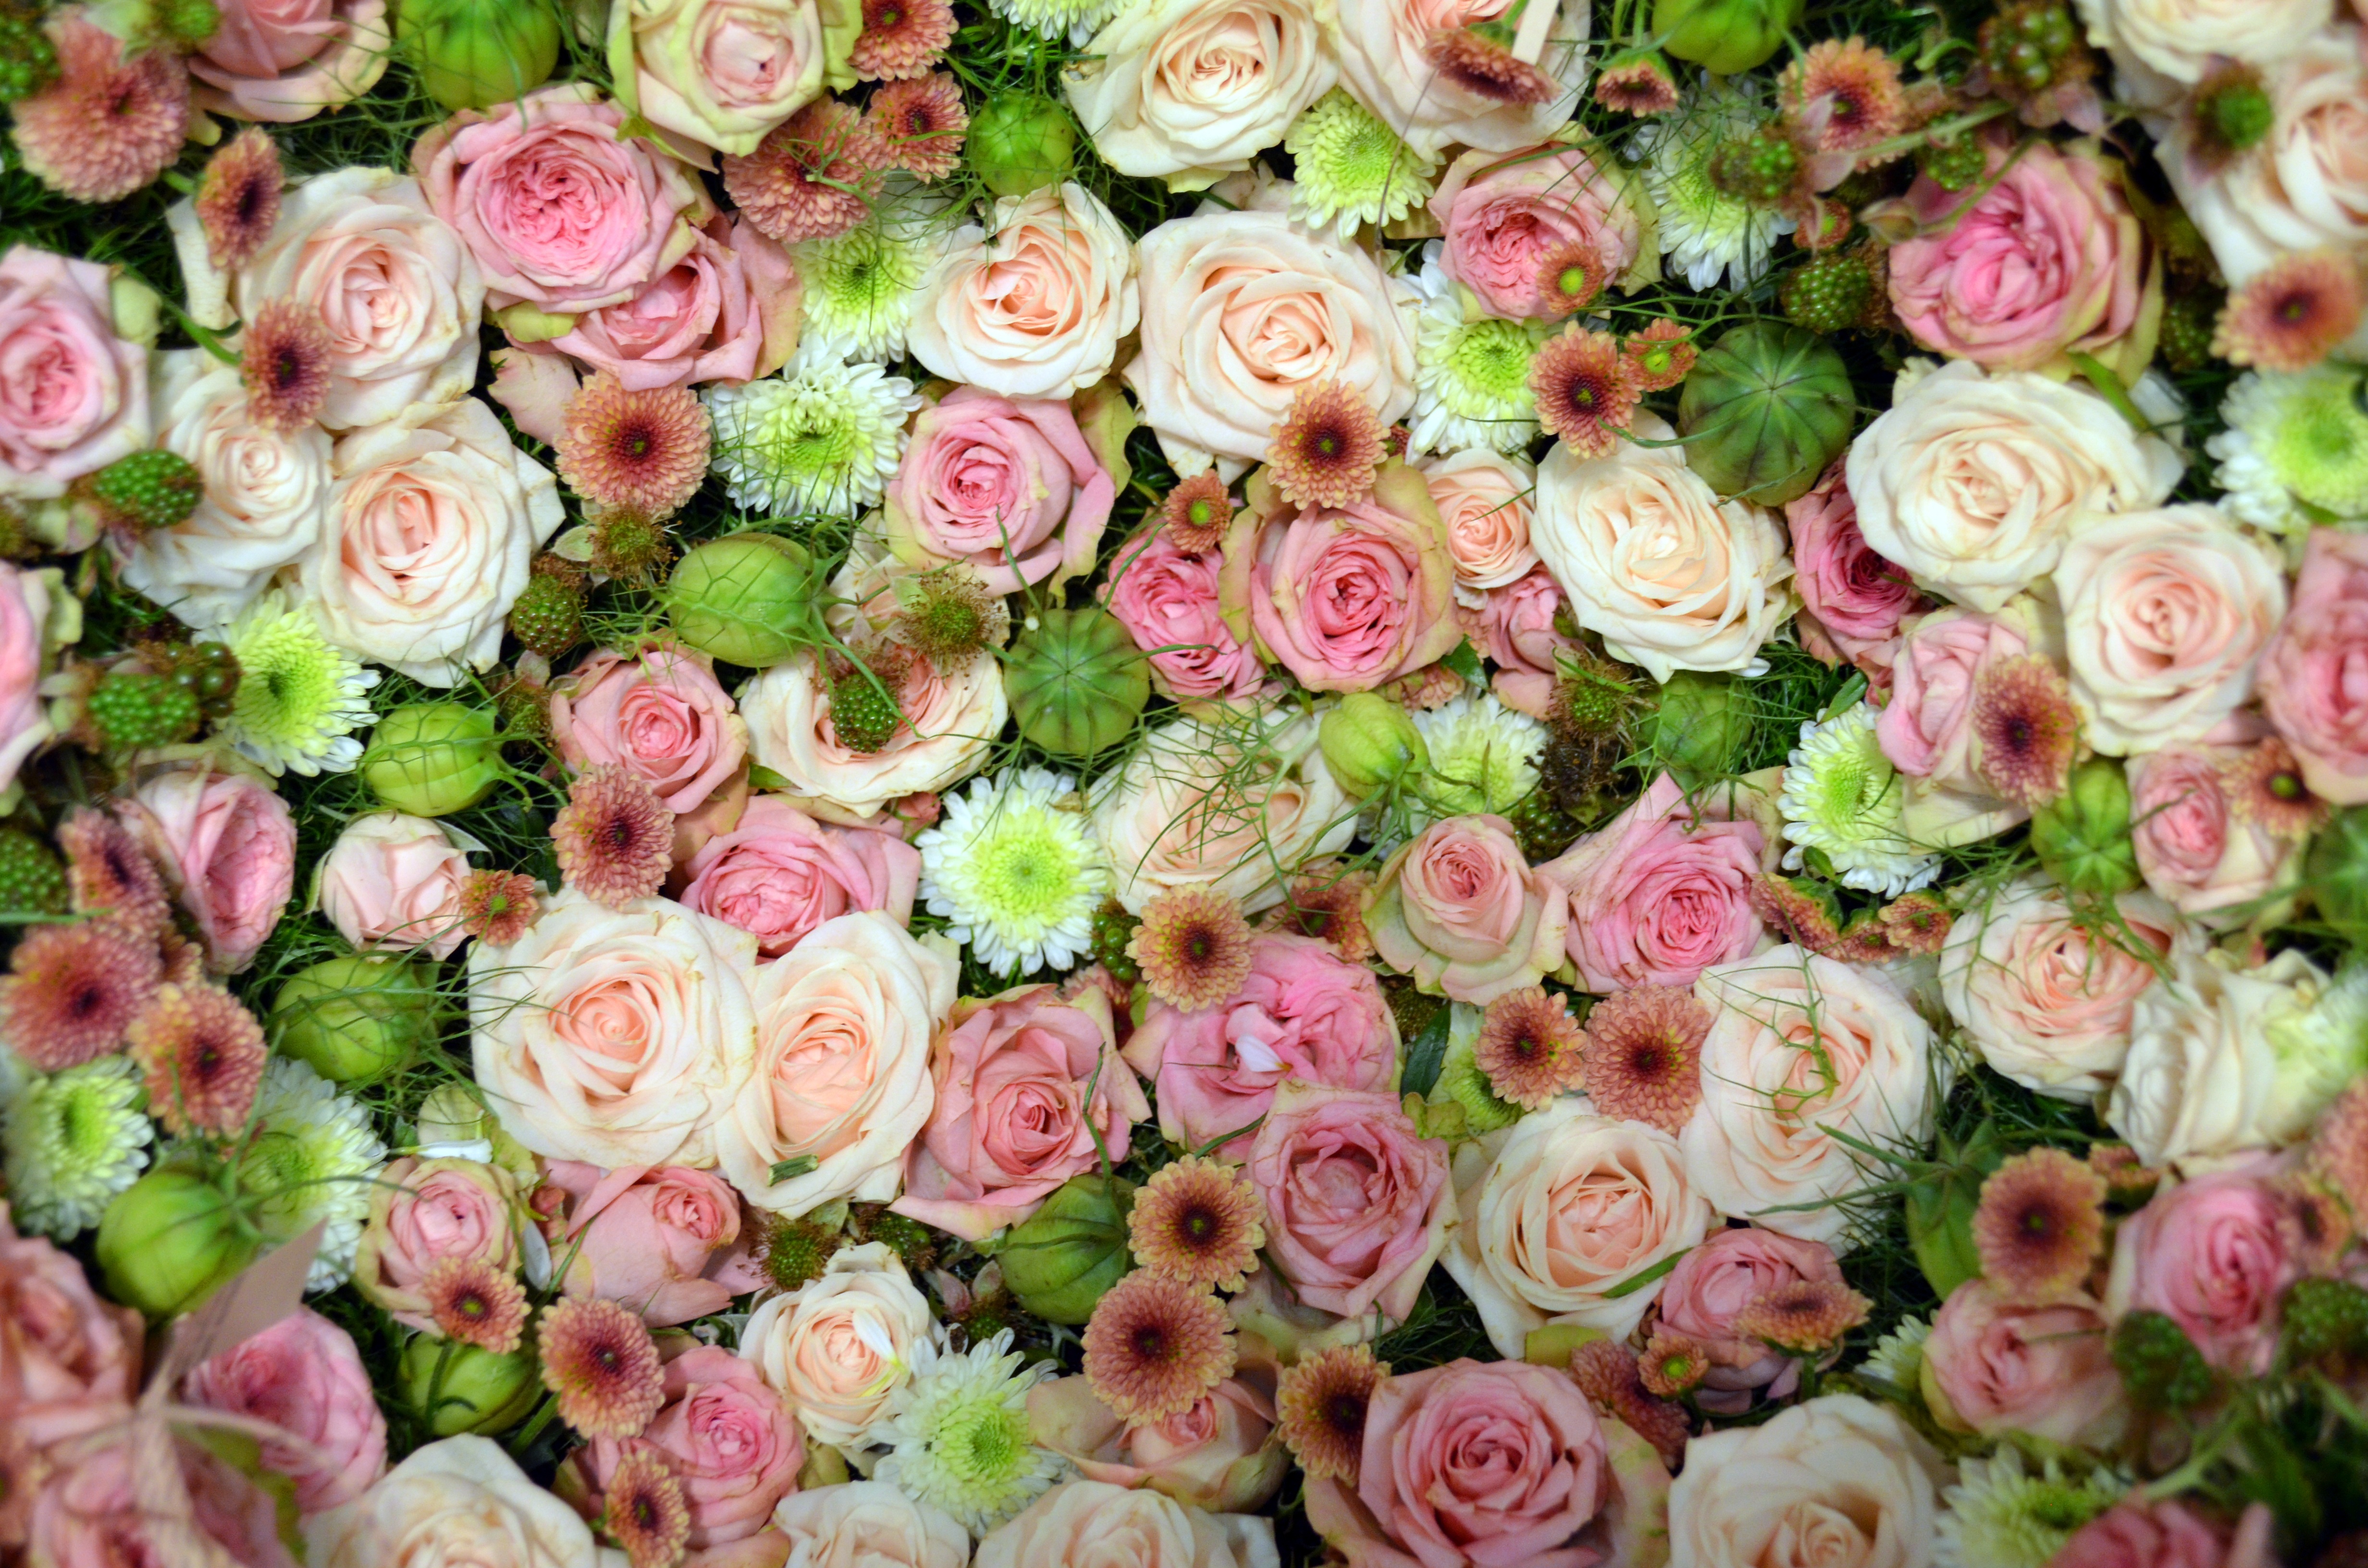
blossom, plant, flower, petal, bloom, rose, decoration, pink, flora, flowers, close up, roses, petals, floristry, floribunda, flowering plant, garden roses, rose family, flower bouquet, cut flowers, floral design, land plant, flower arranging